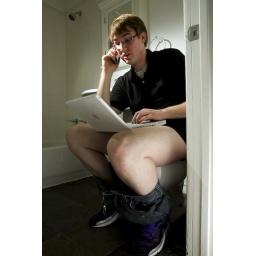
serious business going on in there.sb26@ 1/4 pointed at wall &amp;amp; sb26 laying on the floor through an umbrella